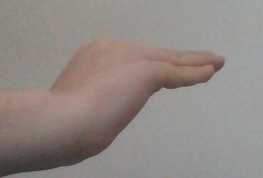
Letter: haa